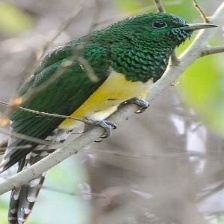
Species: AFRICAN EMERALD CUCKOO
Scientific name: CHRYSOCOCCYX CUPREUS